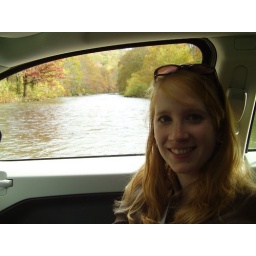
Katie in the car going over a low bridge